Molten-salt battery

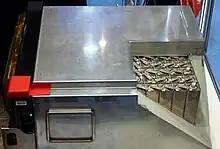
FZSoNick 48TL200: sodium–nickel battery with welding-sealed cells and heat insulation

Molten-salt batteries are a class of battery that uses molten salts as an electrolyte and offers both a high energy density and a high power density. Traditional non-rechargeable thermal batteries can be stored in their solid state at room temperature for long periods of time before being activated by heating. Rechargeable liquid-metal batteries are used for industrial power backup, special electric vehiclesand for grid energy storage, to balance out intermittent renewable power sources such as solar panels and wind turbines.